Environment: real
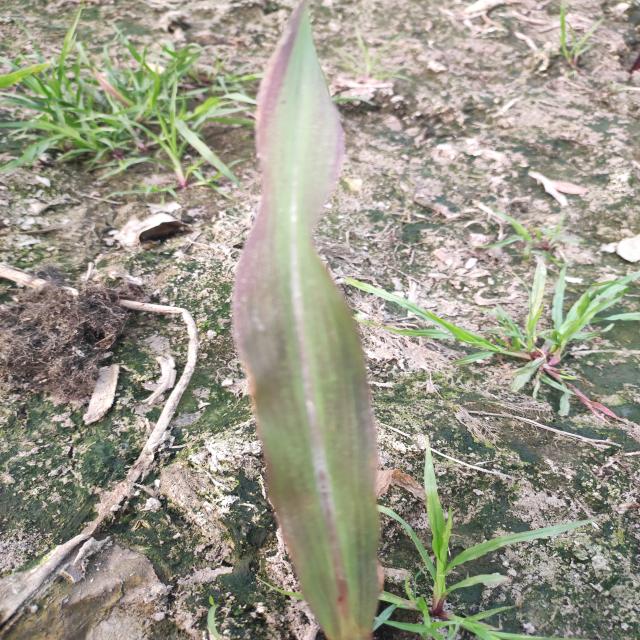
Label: phosphorus_deficiency